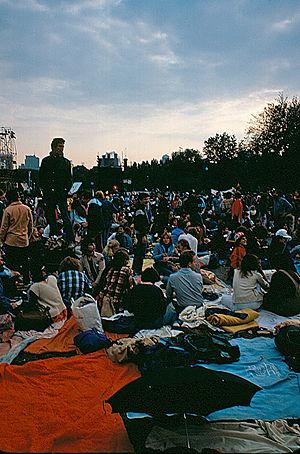
The Concert in Central Park est un album live du duo américain de folk rock Simon et Garfunkel, enregistré au cours du concert gratuit donné sur le Great Lawn de Central Park à New York le 19 septembre 1981.